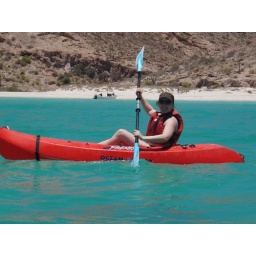
note the completely deserted beach in the background. Gotta love that blue water and white sand